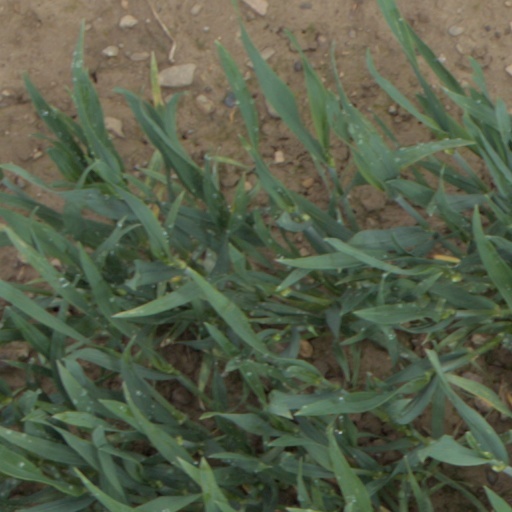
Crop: wheat